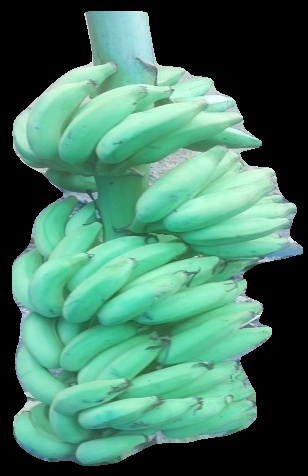
Variety: elakki-bale
Grade: grade2